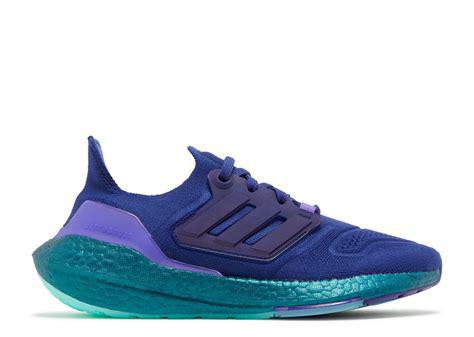
Brand: Adidas
Model: Ultraboost 22